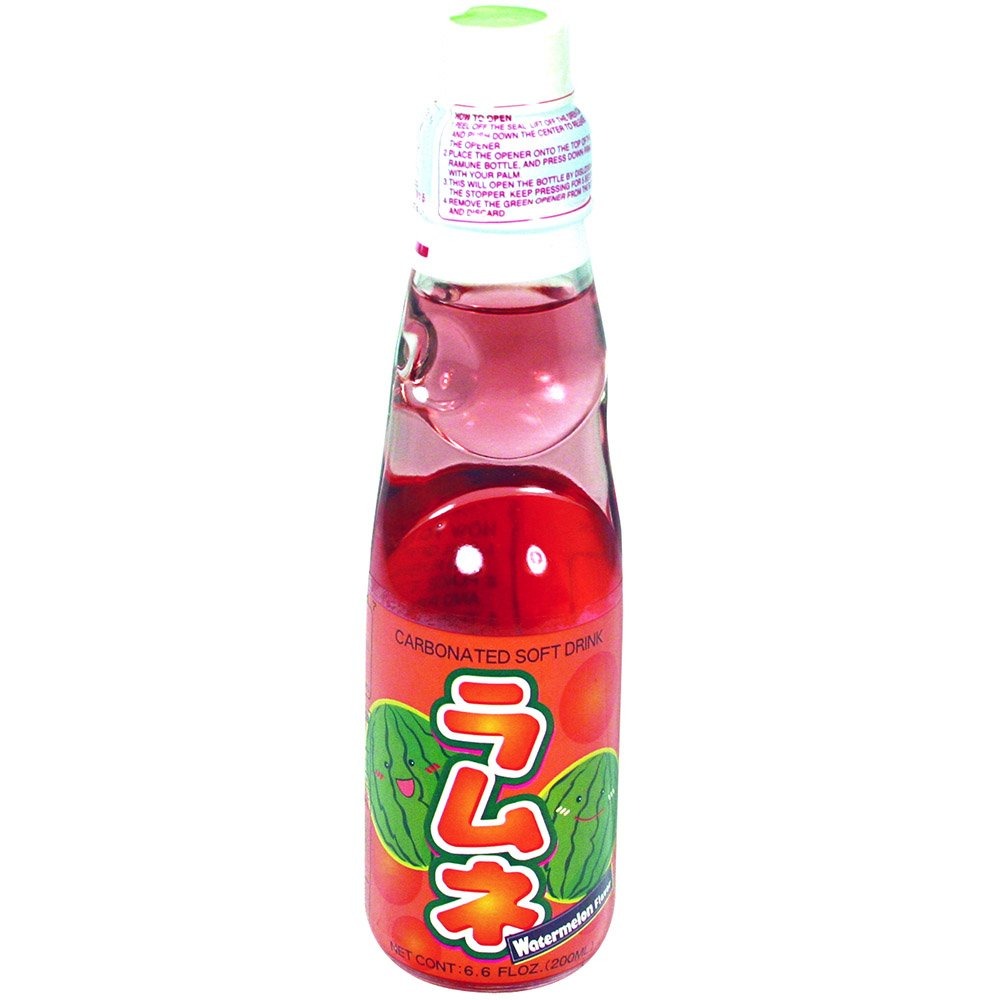
Item Name: Kimura Ganso Ramune Watermelon Flavour 200ml (Pack Of 18)
Bullet Point: Kimura Watermelon Flavored Ramune Japanese Marble Soft Drink, 6.76 Fluid Ounces (Pack Of 18)
Value: 121.68
Unit: Fl Oz

Price: 10